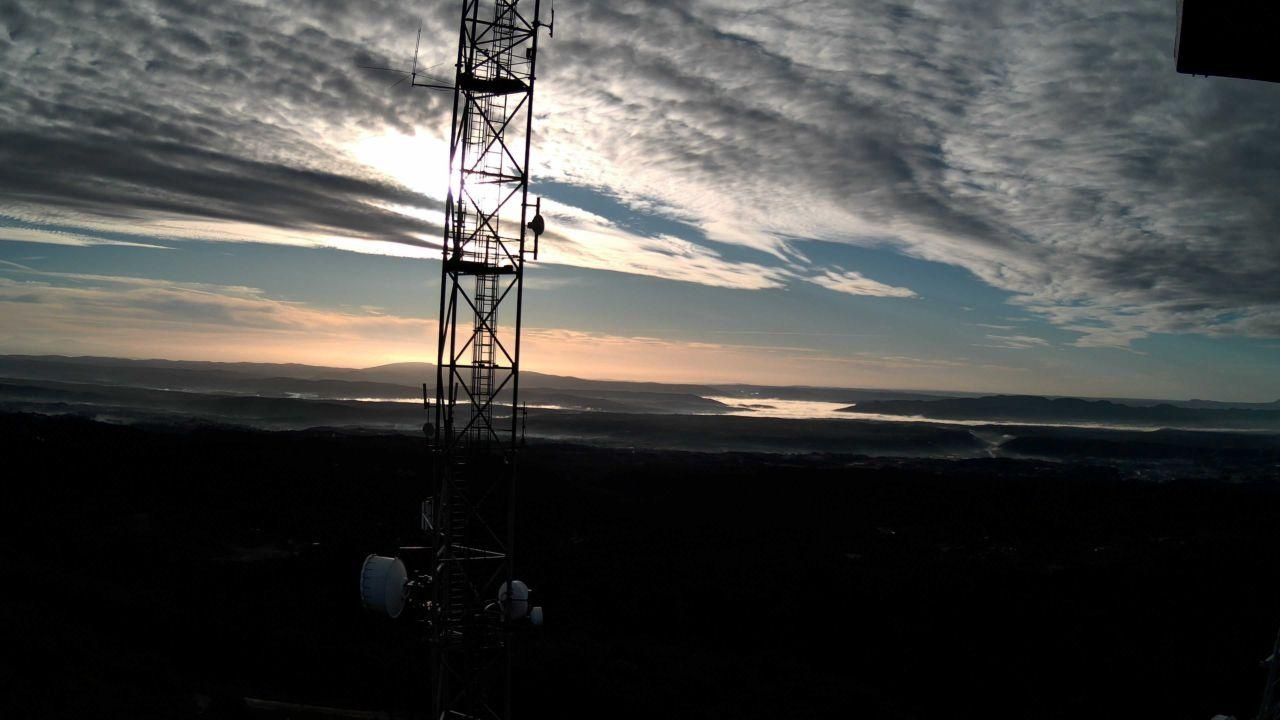
Fire: no
Smoke: no